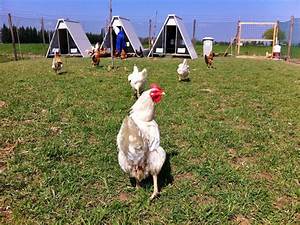
Label: gallina